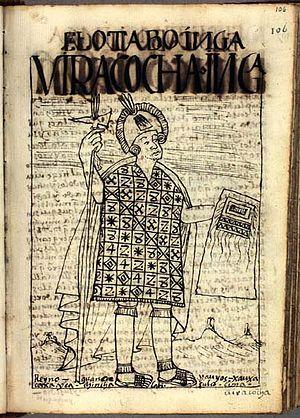
Viracocha est le huitième empereur inca. Il régna environ de 1400 à 1438.